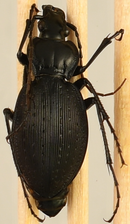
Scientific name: Carabus goryi
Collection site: Great Smoky Mountains National Park NEON (GRSM), plot GRSM_012